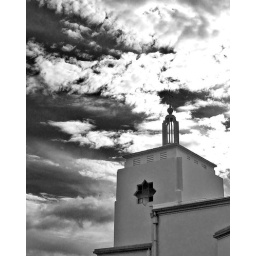
Te Aroha, New Zealand. Although I love this in black and white, the cross gets lost in the sky.